Lebus

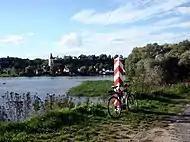
View across the Oder river

Lebus is situated in the southeast of Märkisch-Oderland District, on a ridge at the left bank of the middle Oder river, which since the implementation of the Oder–Neisse line in 1945 marks the eastern German border with Poland. The town centre is located about north of Frankfurt (Oder).